Ethiopian National Defense Force

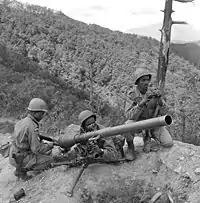
Ethiopian soldiers in the Korean War, 1951

In keeping with the principle of collective security, for which Haile Selassie was an outspoken proponent, Ethiopia sent a contingent under General Mulugeta Buli, known as the Kagnew Battalion, to take part in the Korean War. It was attached to the American 7th Infantry Division, and fought in several engagements including the Battle of Pork Chop Hill. 3,518 Ethiopian troops served in the war, of which 121 were killed and 536 wounded.